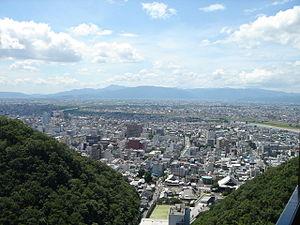
Gifu est la capitale de la préfecture de Gifu dans la région du Chūbu au centre du Japon.